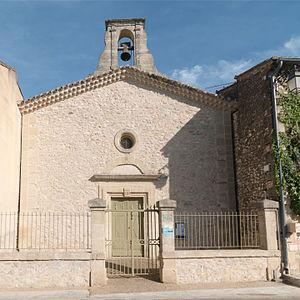
Combas est une commune française située dans le département du Gard, en région Occitanie.